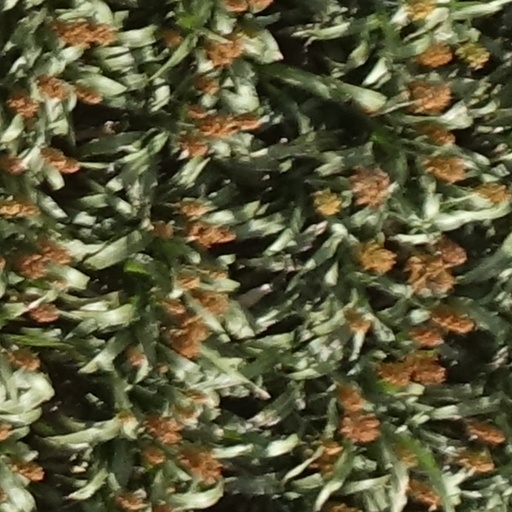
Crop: sorghum